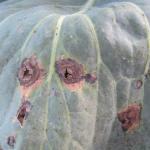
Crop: unknown
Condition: broccoli_broccoli_alternaria_spot